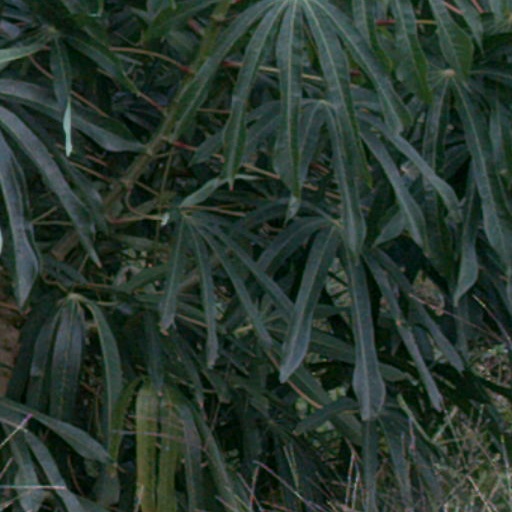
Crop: cassava